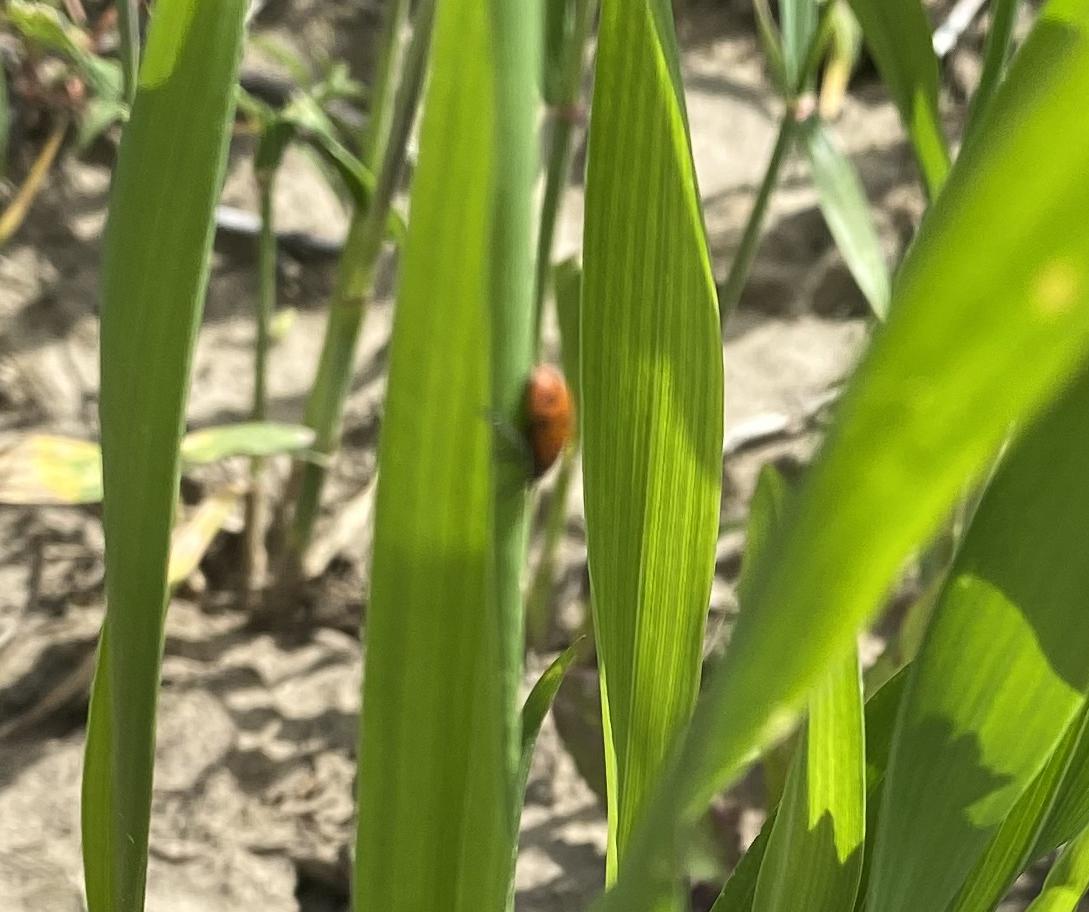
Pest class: predators